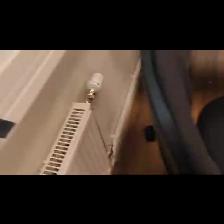
Label: NonHuman